Pepe Reina

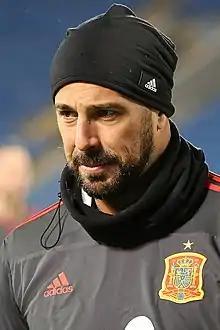
Reina with Spain in 2017

José Manuel "Pepe" Reina Páez (born 31 August 1982) is a Spanish former professional footballer who played as a goalkeeper.